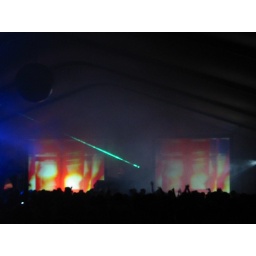
Armin van Buuren video by Giles Hendrix and Joshua Goldberg